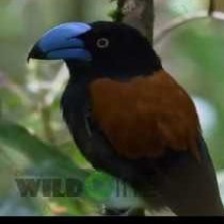
Species: HELMET VANGA
Scientific name: EURYCEROS PREVOSTII